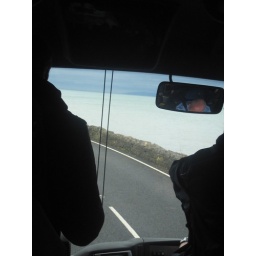
Tuesday, April 5 in Northern Ireland. County Antrim, Bushmill's Distillery, the Giant's Causeway and the coast of Northern Ireland by bus